Beja, Portugal

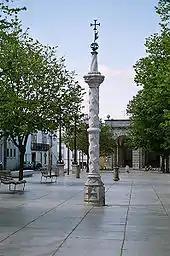
Pillory in the republican square ("Praça da República").

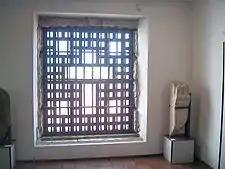
Replica of the window where the famous nun Mariana Alcoforado spoke with the Marquis of Chamilly.

Situated on a hill, commanding a strategic position over the vast plains of the Baixo Alentejo, Beja was already an important place in antiquity. Already inhabited in Celtic times, the town was later named "Pax Julia" by Julius Caesar in 48 BCE, when he made peace with the Lusitanians. He raised the town to be the capital of the southernmost province of Lusitania (Santarém and Braga were the other capitals of the "conventi"). During the reign of emperor Augustus the thriving town became Pax Augusta. It was already then a strategic road junction.